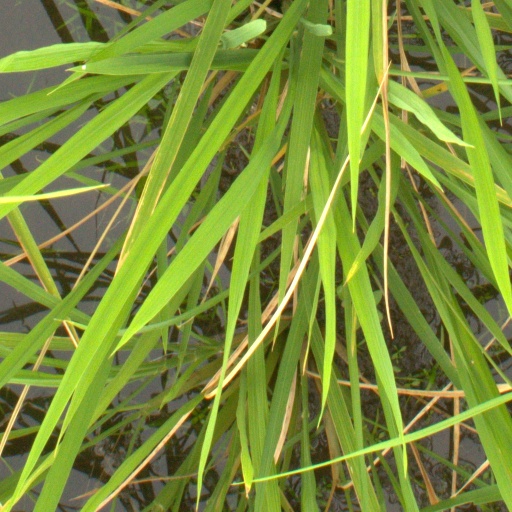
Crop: rice